Samuel Morris (footballer)

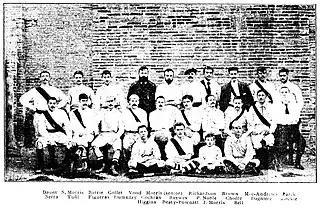
The oldest photo of a football team in Spain. Samuel can be seen standing in the third row, the second from the left, in-between Daunt and his friend Jorge Barrié.

In 1892, Morris and his father met James Reeves, who approached the cricket club's members to propose to them the idea of creating a well-organized football club, and the Morris were among the first to join him, as they were also in love with the game. The Morris helped Reeves to find enough people to assemble two teams through their connections in the city, especially with the "Barcelona Cricket Club", thus playing a vital role in the formation of the "Barcelona Football Club" in late 1892, and together with Reeves, they were crucial in its success.